Catocala micronympha

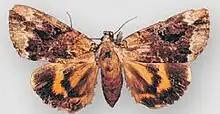
Lectotype of "Catocala gisela", now considered to be a synonym of "Catocala micronympha"

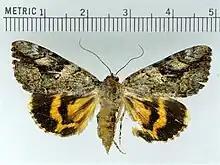

The wingspan is 35–50 mm. Adults are on wing from April to September depending on the location. There is probably one generation per year.